Jews of San Nicandro

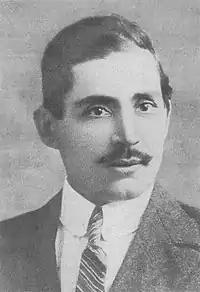
Photograph of Donato Manduzio

Beginning in the late 1920s, the Jewish community of San Nicandro developed as a result of the conversion to Judaism of Donato Manduzio (1885–1948), a crippled World War I veteran who was inspired by his own reading of the Bible. Donato was the son of Giuseppe Manduzio and Concetta Frascaria, poor Roman Catholic peasants from San Nicandro. He did not go to school but he learned reading and writing during World War I, while he was hospitalized in a military hospital in Pisa. After the war, he started to read extensively on religion and Italian literature. He became a folk healer and had encounters with some Protestants (including Pentecostals and Adventists) nearby his hometown. By 1930, he read the Bible and claimed to have had a vision, abandoned Christianity, and started to spread his message among the folk of San Nicandro, exhorting them to live according to the Law of Moses and follow a Jewish lifestyle.